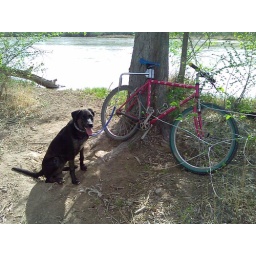
Sage loves long bike rides by the river and afternoon naps.